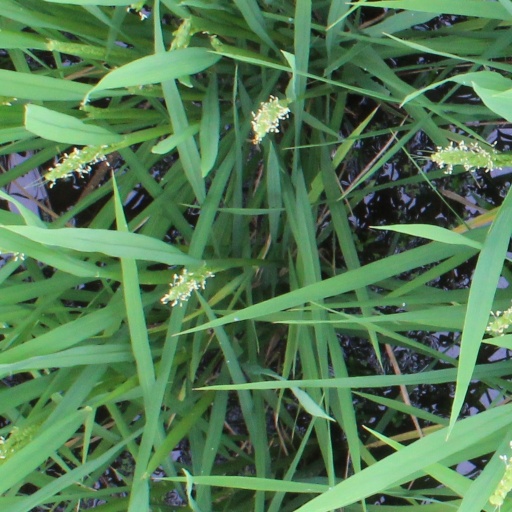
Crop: rice